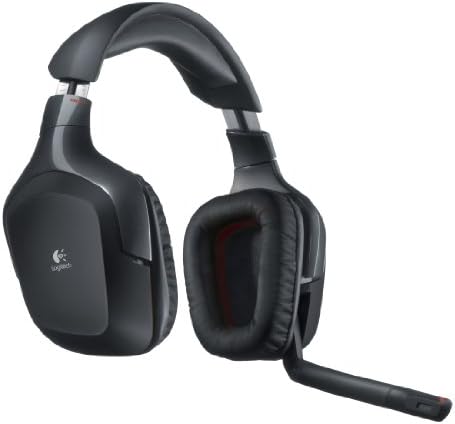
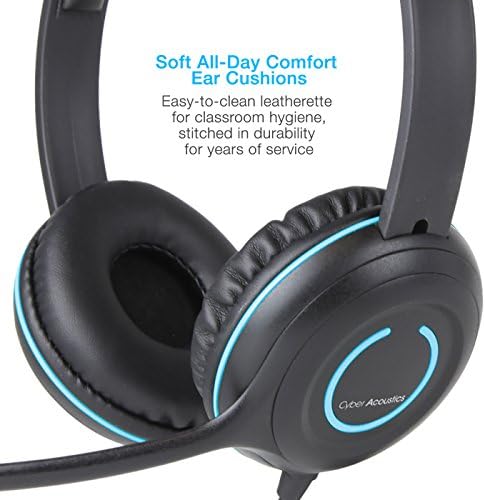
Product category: headphones
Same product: no